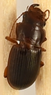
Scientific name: Cratacanthus dubius
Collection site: North Sterling NEON (STER), plot STER_035